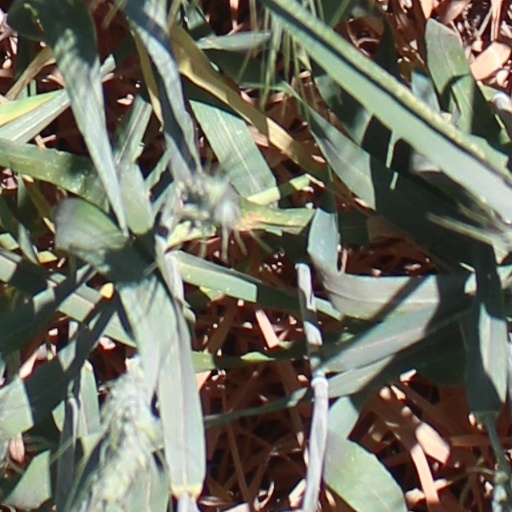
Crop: wheat